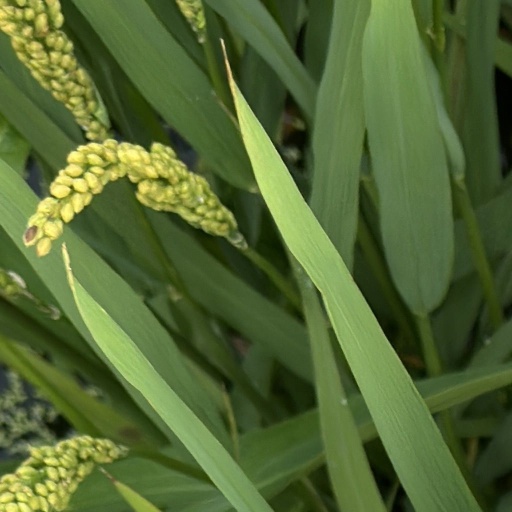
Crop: rice